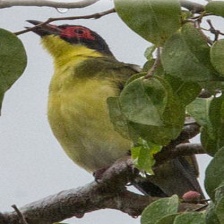
Species: AUSTRALASIAN FIGBIRD
Scientific name: SPHECOTHERES VIEILLOTI